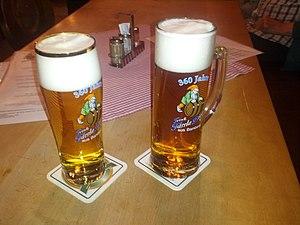
La Brauerei Fässla est une brasserie allemande située à Bamberg.